George Washington University School of Media and Public Affairs

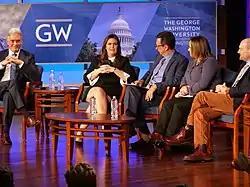
""Trump's First Year"", an event held with White House press secretary Sarah Huckabee Sanders and the chief WH correspondents from The New York Times, CNN, Fox News, and the president of the White House Correspondents' Association; hosted by the SMPA in 2017.

The university began offering journalism courses in 1938. In 1980, it issued its first degree in radio/television, and in 1982 became the first university in the world to offer an undergraduate degree in political communication.